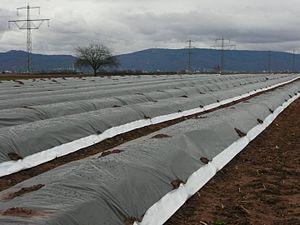
Le paillis plastique est une technique utilisée à la manière du paillis classique en production agricole et horticole, ainsi que dans les aménagements paysagers, pour hâter et favoriser la croissance des plantes cultivées en réchauffant le sol tout en économisant l'eau et limitant la croissance des mauvaises herbes. Elle consiste à étaler sur le sol une mince feuille de plastique, généralement du polyéthylène, dans laquelle les plantes poussent en la traversant par des fentes ou des trous pratiqués ad-hoc. Le paillis en plastique est souvent utilisé en conjonction avec l'irrigation au goutte-à-goutte. Cette technique est prédominante dans la culture de légumes à grande échelle, des millions d'hectares sont cultivés sur paillis de plastique dans le monde chaque année.